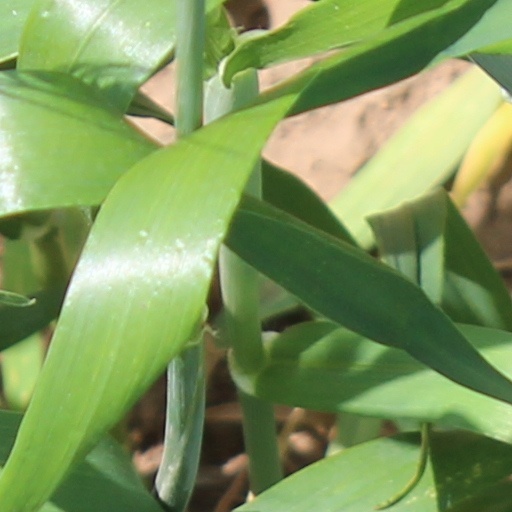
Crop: wheat